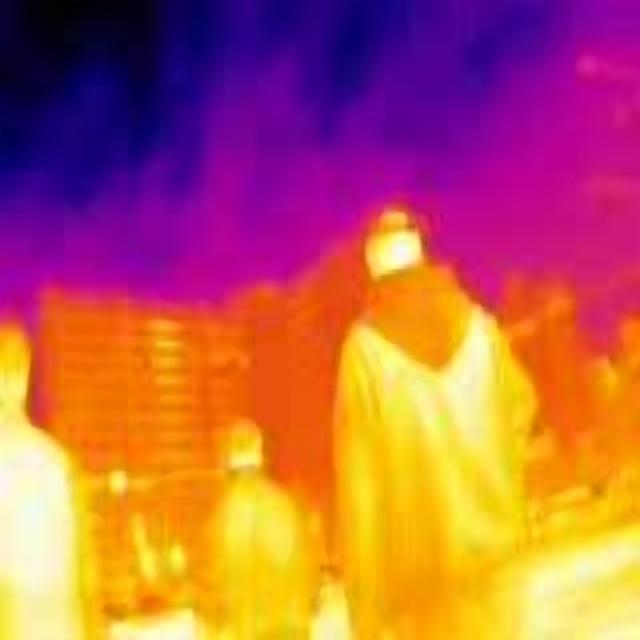
Detected objects:
label: person
label: person
label: person